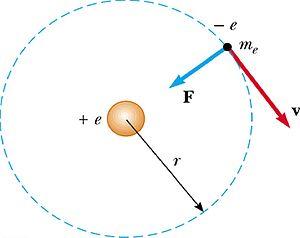
En physique, la masse est une grandeur physique positive intrinsèque d'un corps. En physique newtonienne, c'est une grandeur extensive, c'est-à-dire que la masse d'un corps formé de parties est la somme des masses de ces parties. Elle est conservative, c'est-à-dire qu'elle reste constante pour un système isolé n'échangeant pas de matière avec son environnement. Dans le cadre du modèle standard de la physique des particules, la masse des particules résulte de leur interaction avec le champ de Higgs.